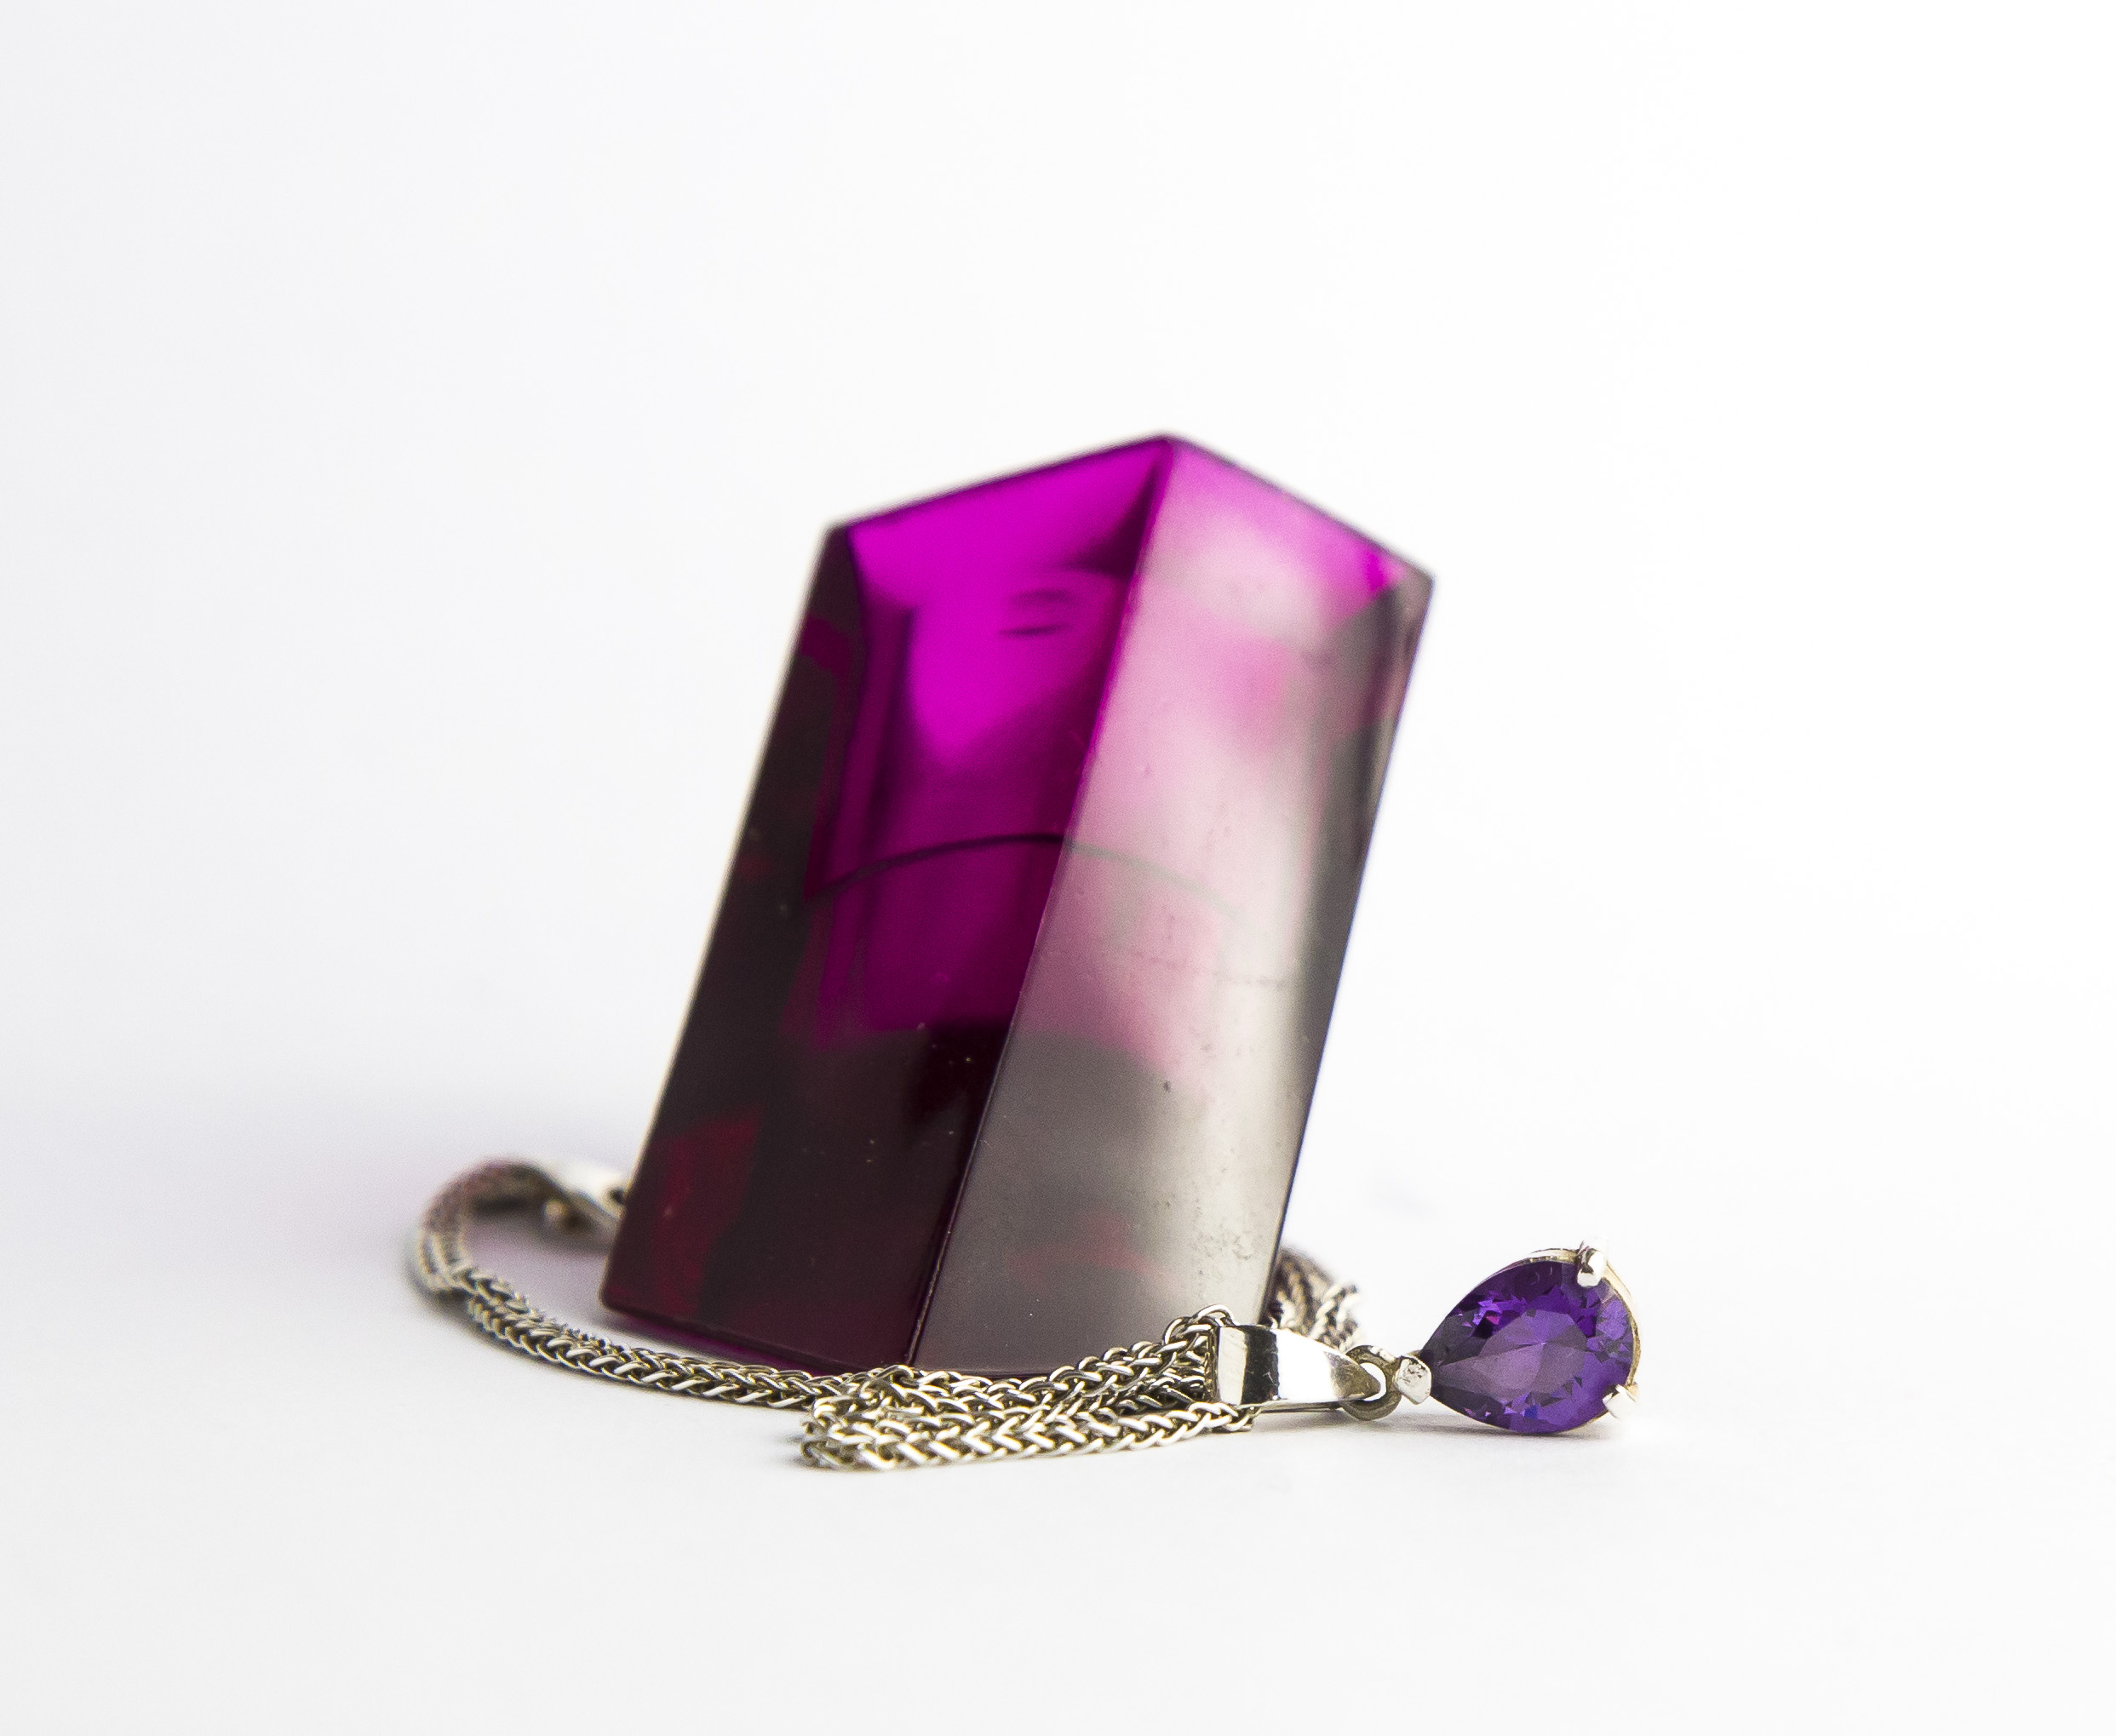
silver, lilac, beautiful, women, jewel, glisten, amethyst, purple, violet, fashion accessory, gemstone, jewellery, magenta, costume accessory